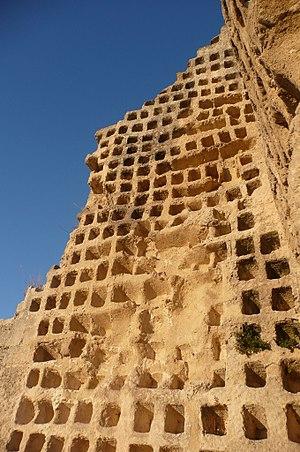
Il existe différentes formes d’habitat traditionnel en Provence.
En France, l'habitat troglodytique est particulièrement bien représenté et a toujours été occupé dès la préhistoire en Dordogne par exemple, ou plus particulièrement à diverses époques dans le val de Loire, en Anjou, en Touraine et en Saumurois, dans la vallée crayeuse de la Seine. Les sites sont anciens ou très récents, sommaires ou élaborés comme à Aubeterre-sur-Dronne ou à Montsoreau, deux des plus beaux villages de France, en Charente ou ponctuels comme en Provence à Bollène ou aux Baux-de-Provence.
Un colombier était à l'époque féodale un édifice destiné à loger et à élever des pigeons.